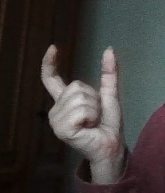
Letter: nun